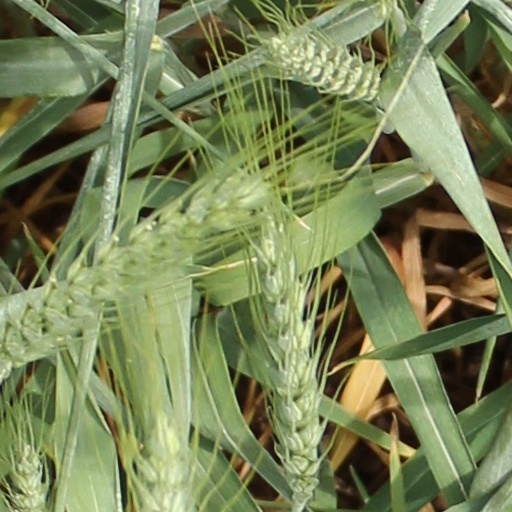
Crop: wheat